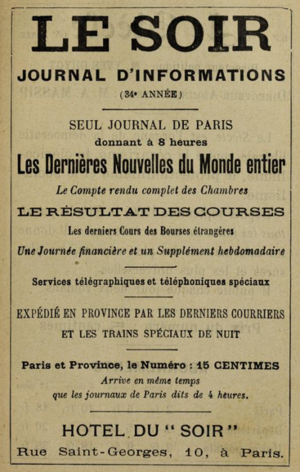
Le Soir est un journal français qui a paru quotidiennement entre 1869 et 1932.